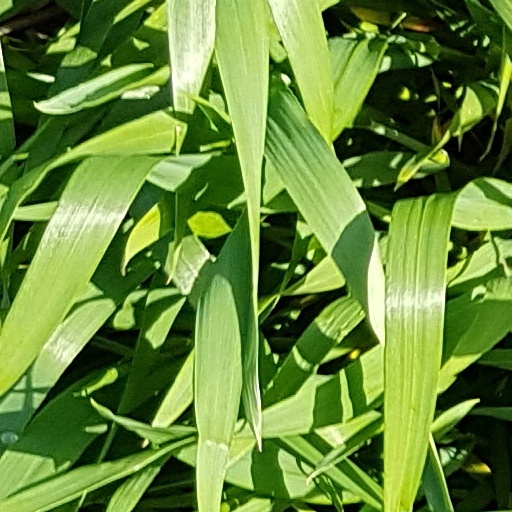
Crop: wheat